Schloss Schöneck

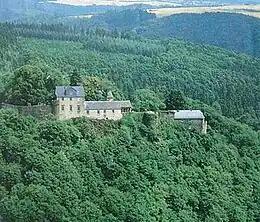
Schloss Schöneck

Schloss Schöneck is a castle which stands on a rock outcrop in the Ehrbach Gorge in the borough of Boppard in the Hunsrück mountains of Germany.